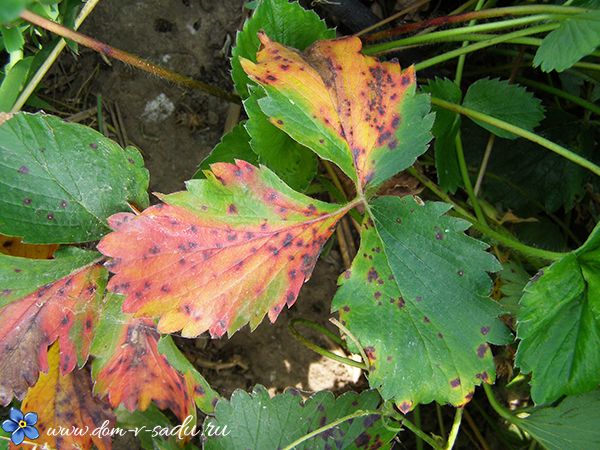
Plant: Strawberry
Disease: strawberry leaf scorch